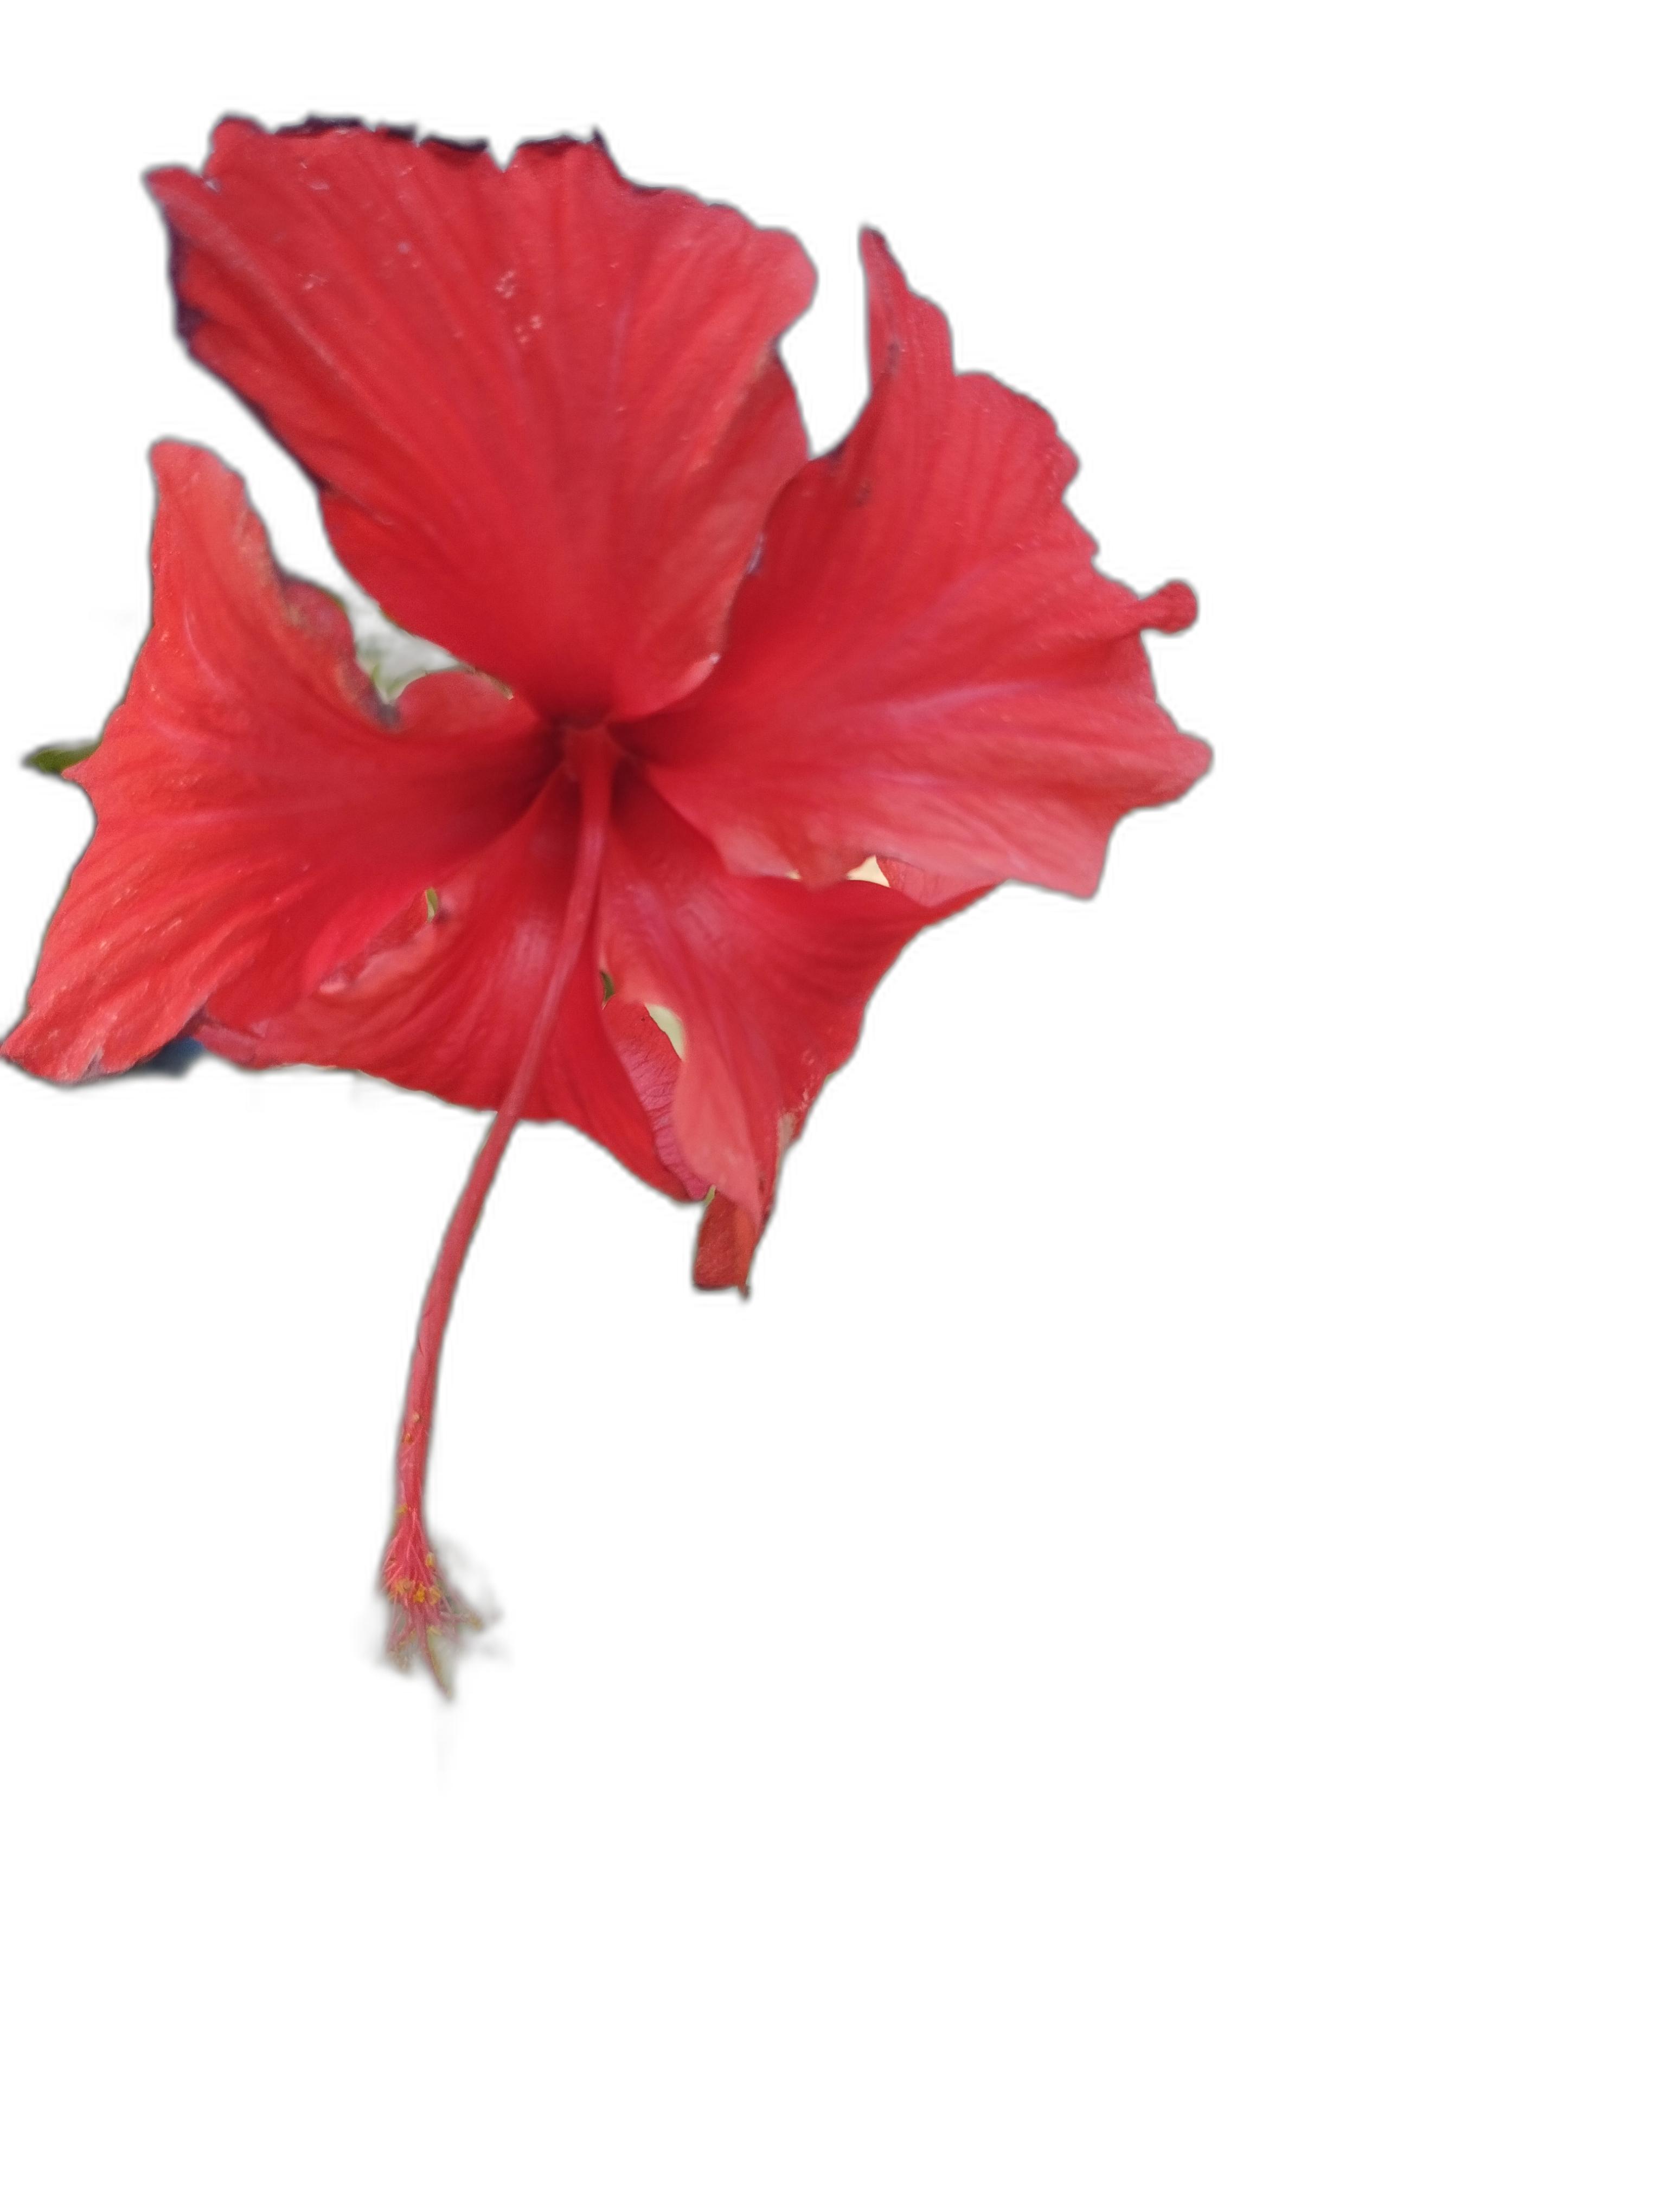
Label: Hibiscus